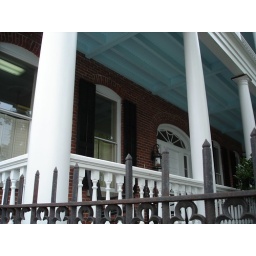
This corner house had a blue ceiling on the porch which is an old tradition in the lowcountry.